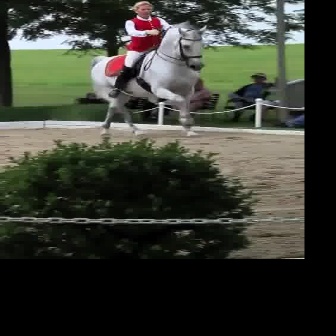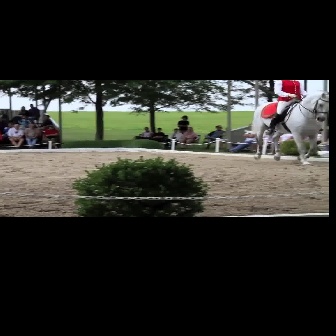
  Please identify the target specified by the bounding box [88,19,207,138] in the first image and locate it in the second image. Return the coordinates in [x_min,y_min,x_max,y_max] format.
Answer: [251,89,328,166]